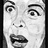
Emotion: surprise